Harry Stott

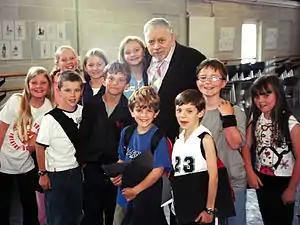
Harry Stott (front centre) and the cast of Mary Poppins, 2004

Stott's theatre experience includes the role of Michael Banks in the West End theatre production of Mary Poppins for which he also sang in the cast recording.